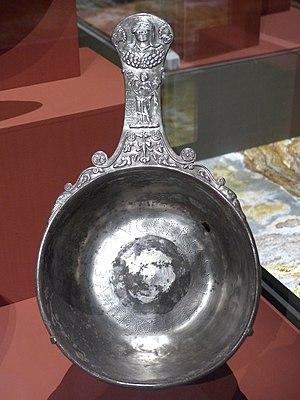
Rosmerta est une déesse de la religion celtique gauloise représentant fertilité et abondance.